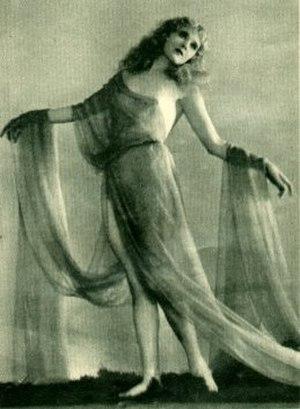
Margaret Livingston est une actrice américaine née le 25 novembre 1900 à Salt Lake City, Utah, décédée le 13 décembre 1984 à Warrington.